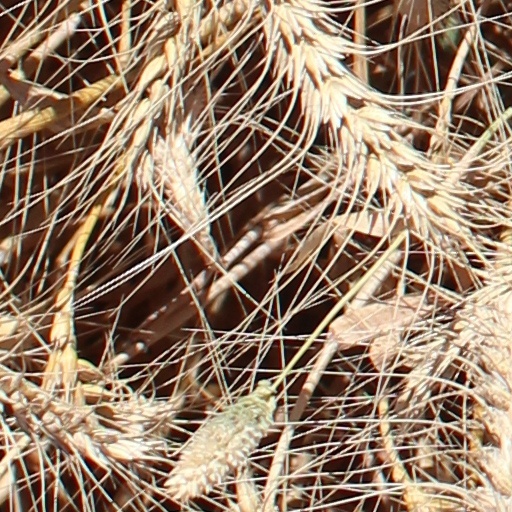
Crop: wheat